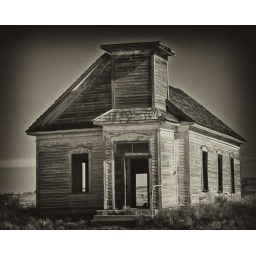
through the front door out the back doora wide spot in the road between Fort Sumner and Melrose, New Mexico